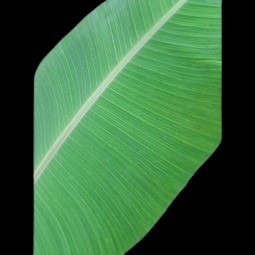
Label: Healthy